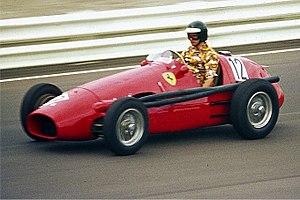
Scuderia Ferrari / Historie / 1950–1964
Ferrari 500 fra 1953/54
Scuderia Ferrari er en Formel 1-konstruktør, og er den ældste konstruktør i Formel 1. Teamet er styret af den italienske bilproducent Ferrari og opnåede stor succes med kørere som Alberto Ascari, Juan Manuel Fangio, Niki Lauda, Jody Scheckter, Michael Schumacher og Kimi Räikkönen.